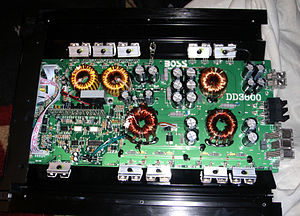
Effektforstærker
Klasse D bil mono effektforstærker.
En effektforstærker eller udgangsforstærker bliver hyppigt forkortet til PA, AMP poweramp eller power-amp inkl. på dansk f.eks. PA-anlæg eller PA-system.